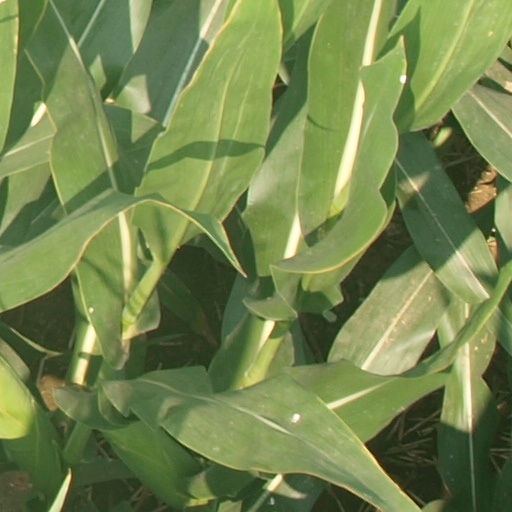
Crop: maize; corn